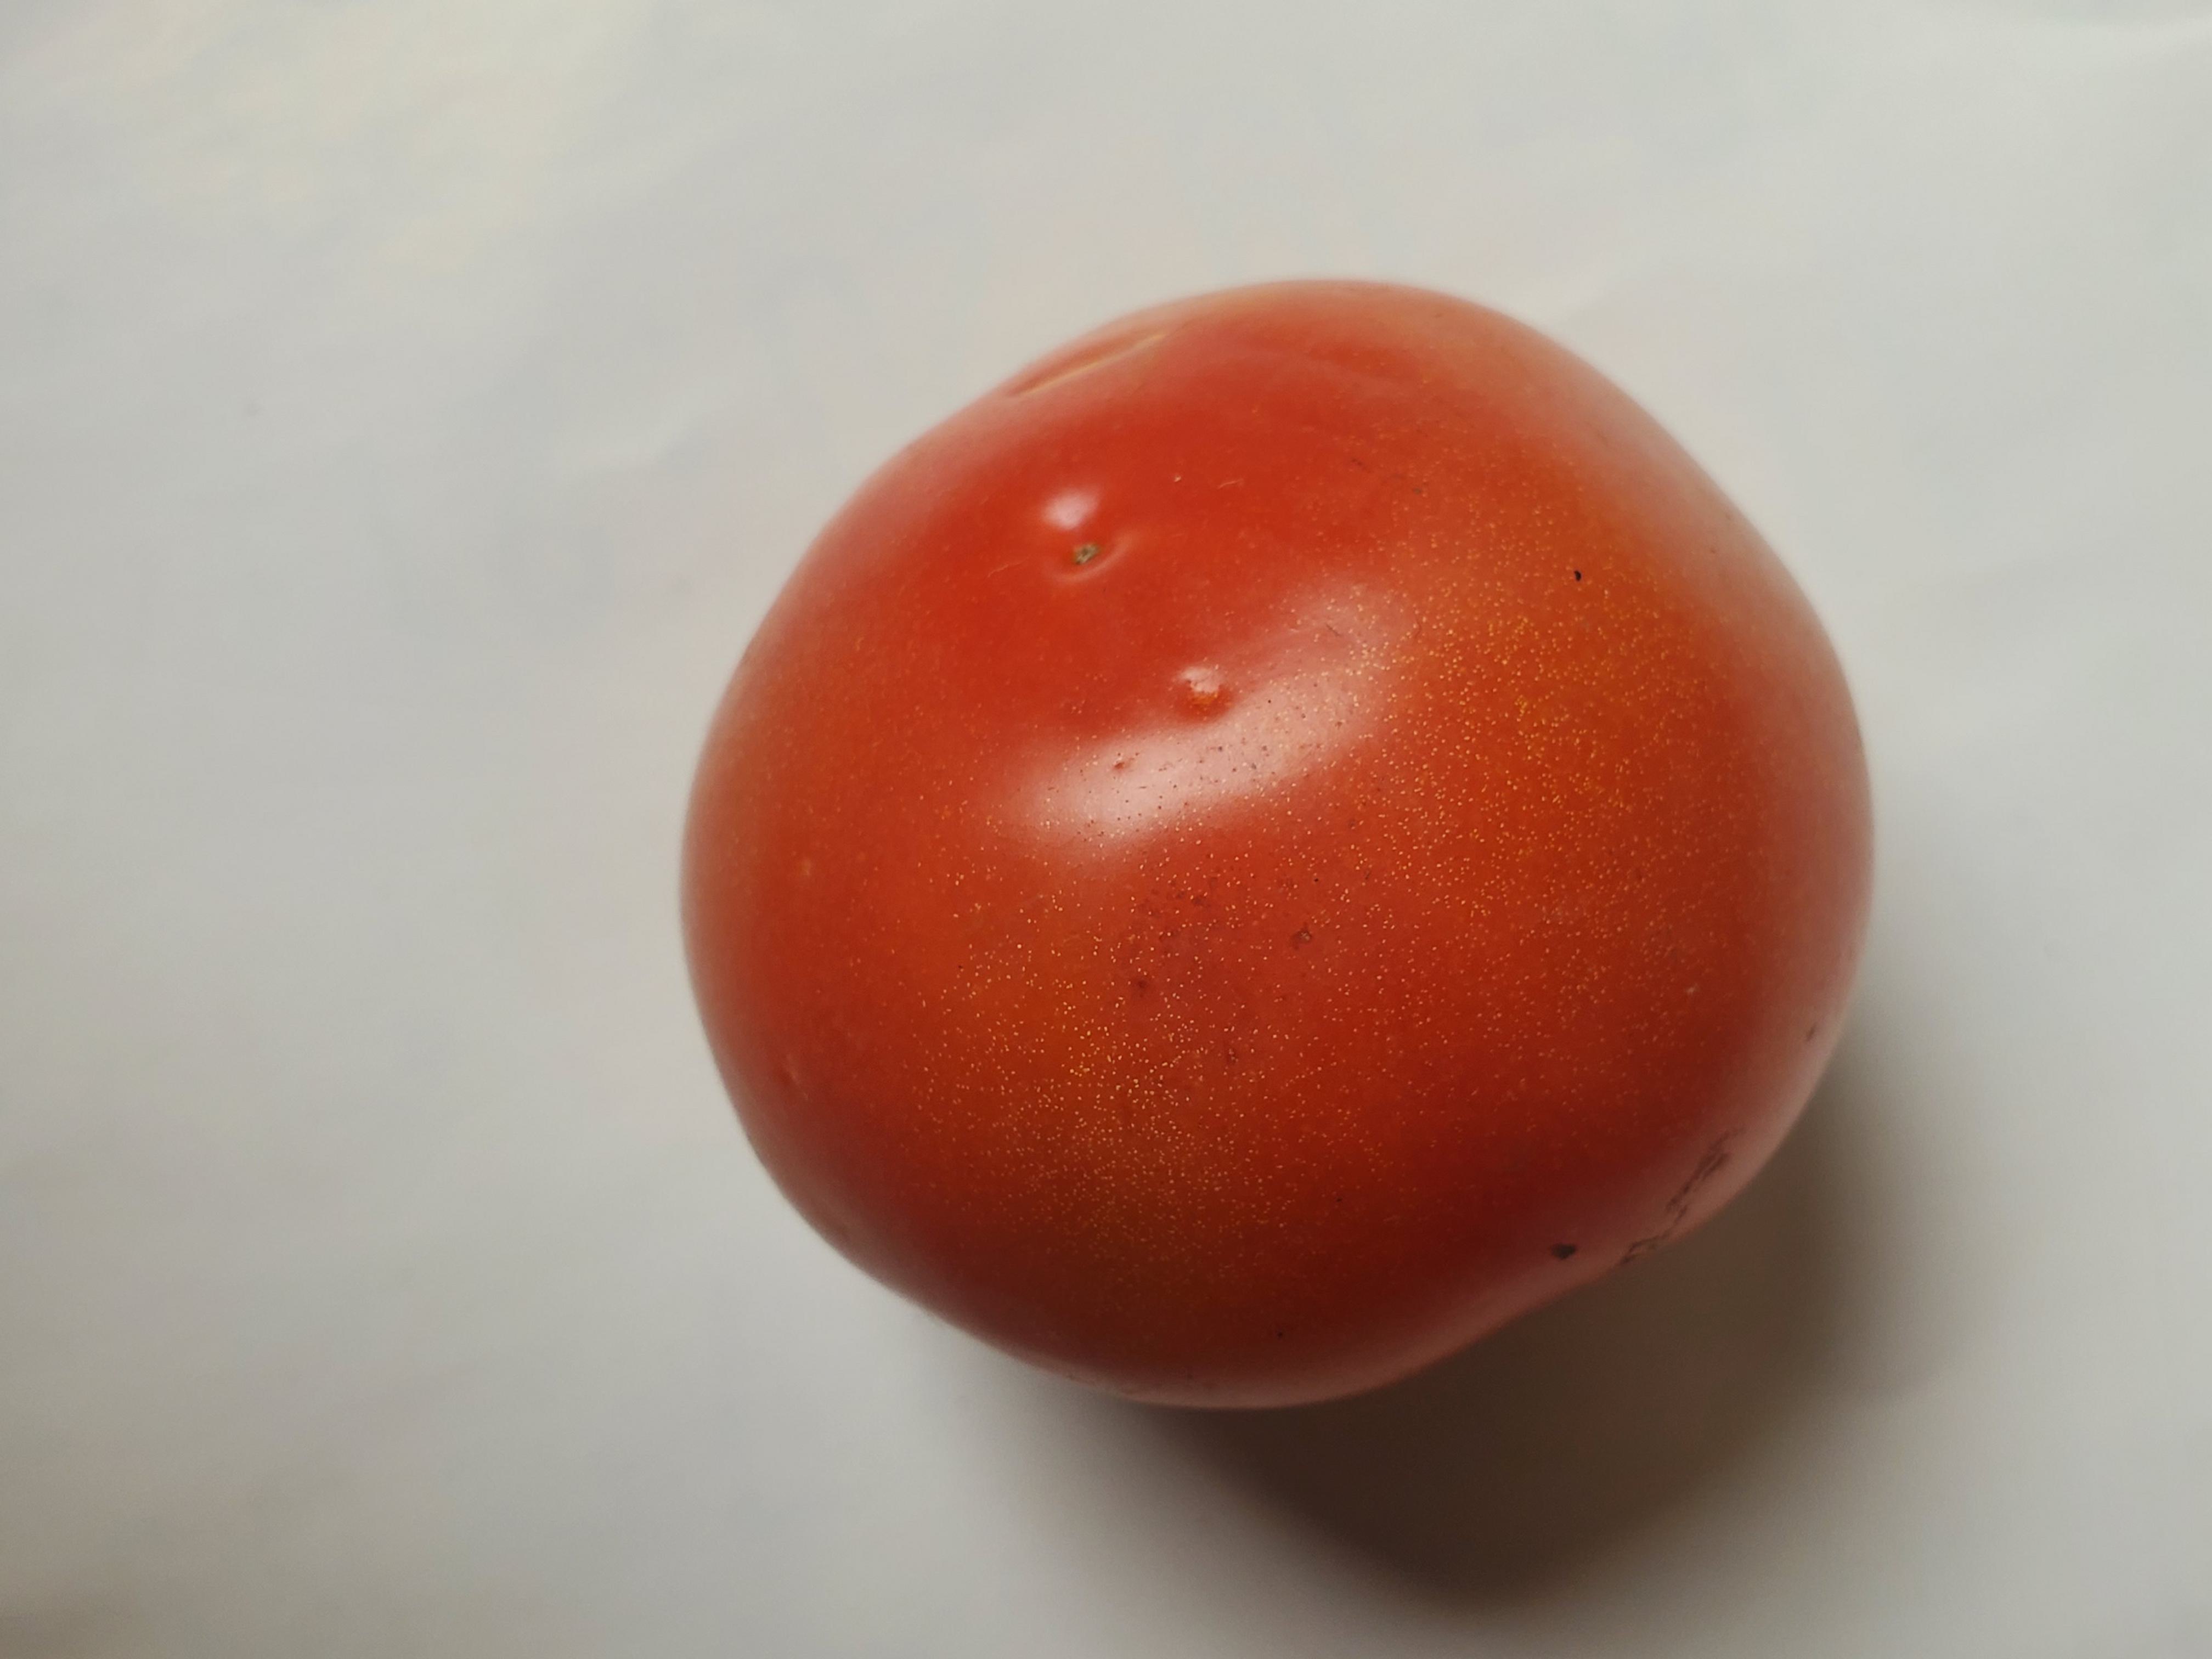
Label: Fresh